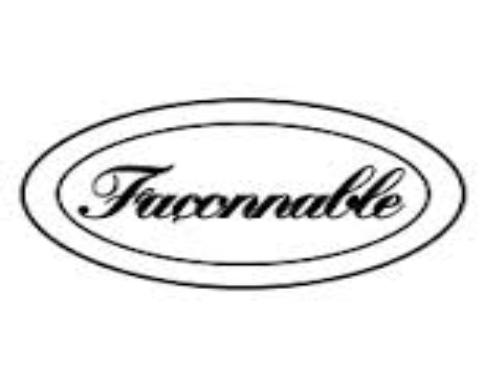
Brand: Faconnable
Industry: Clothes